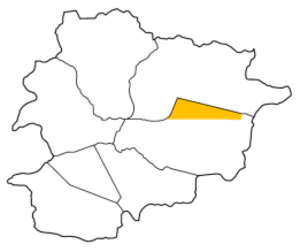
Le Terreny de Concòrdia est un territoire d'Andorre historiquement disputé entre la paroisse de Canillo et celle d'Encamp.